Cali Underground

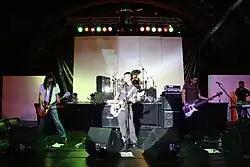

Cali Underground is an annual rock music festival celebrated in Cali, Colombia. Bands as Angelcorpus, Ultimos Romanticos, Astreas Domains, Desdenia, Deadline and Orus have played at this festival.